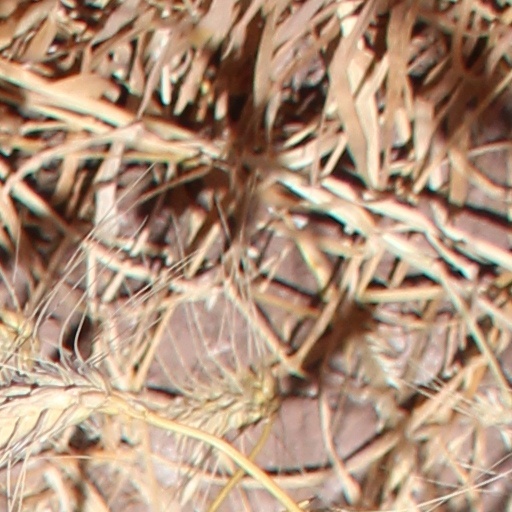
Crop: wheat